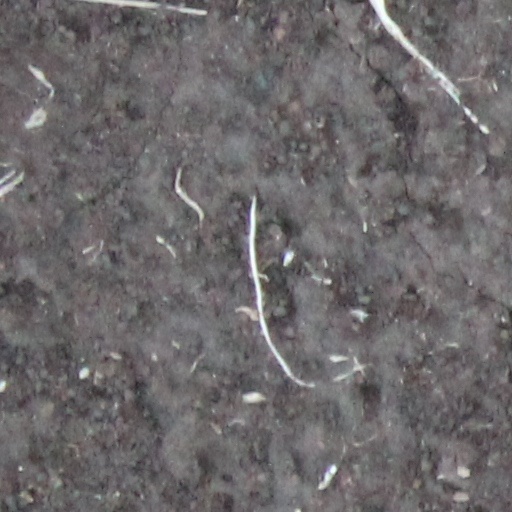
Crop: wheat